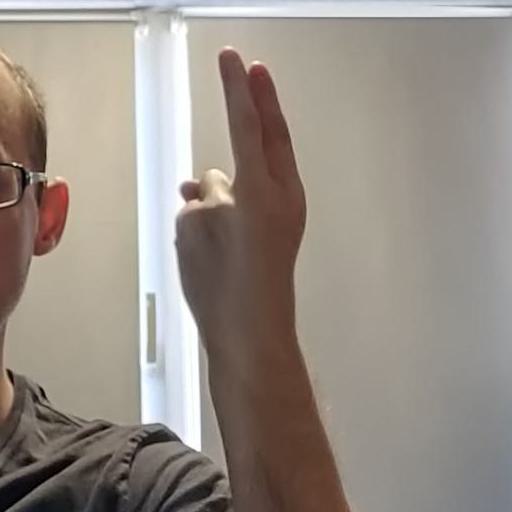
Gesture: two_up_inverted